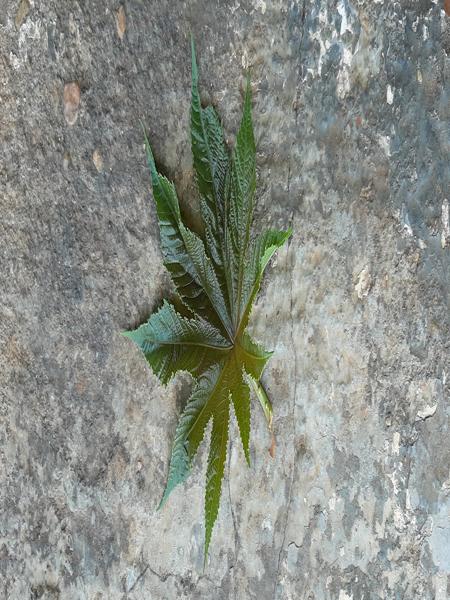
Plant: Castor